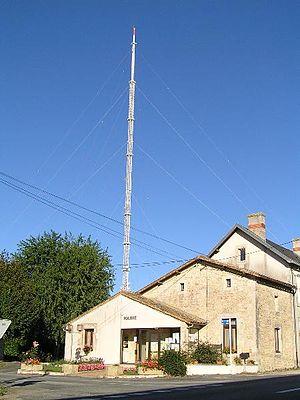
Maisonnay est une commune du centre-ouest de la France située dans le département des Deux-Sèvres en région Nouvelle-Aquitaine.